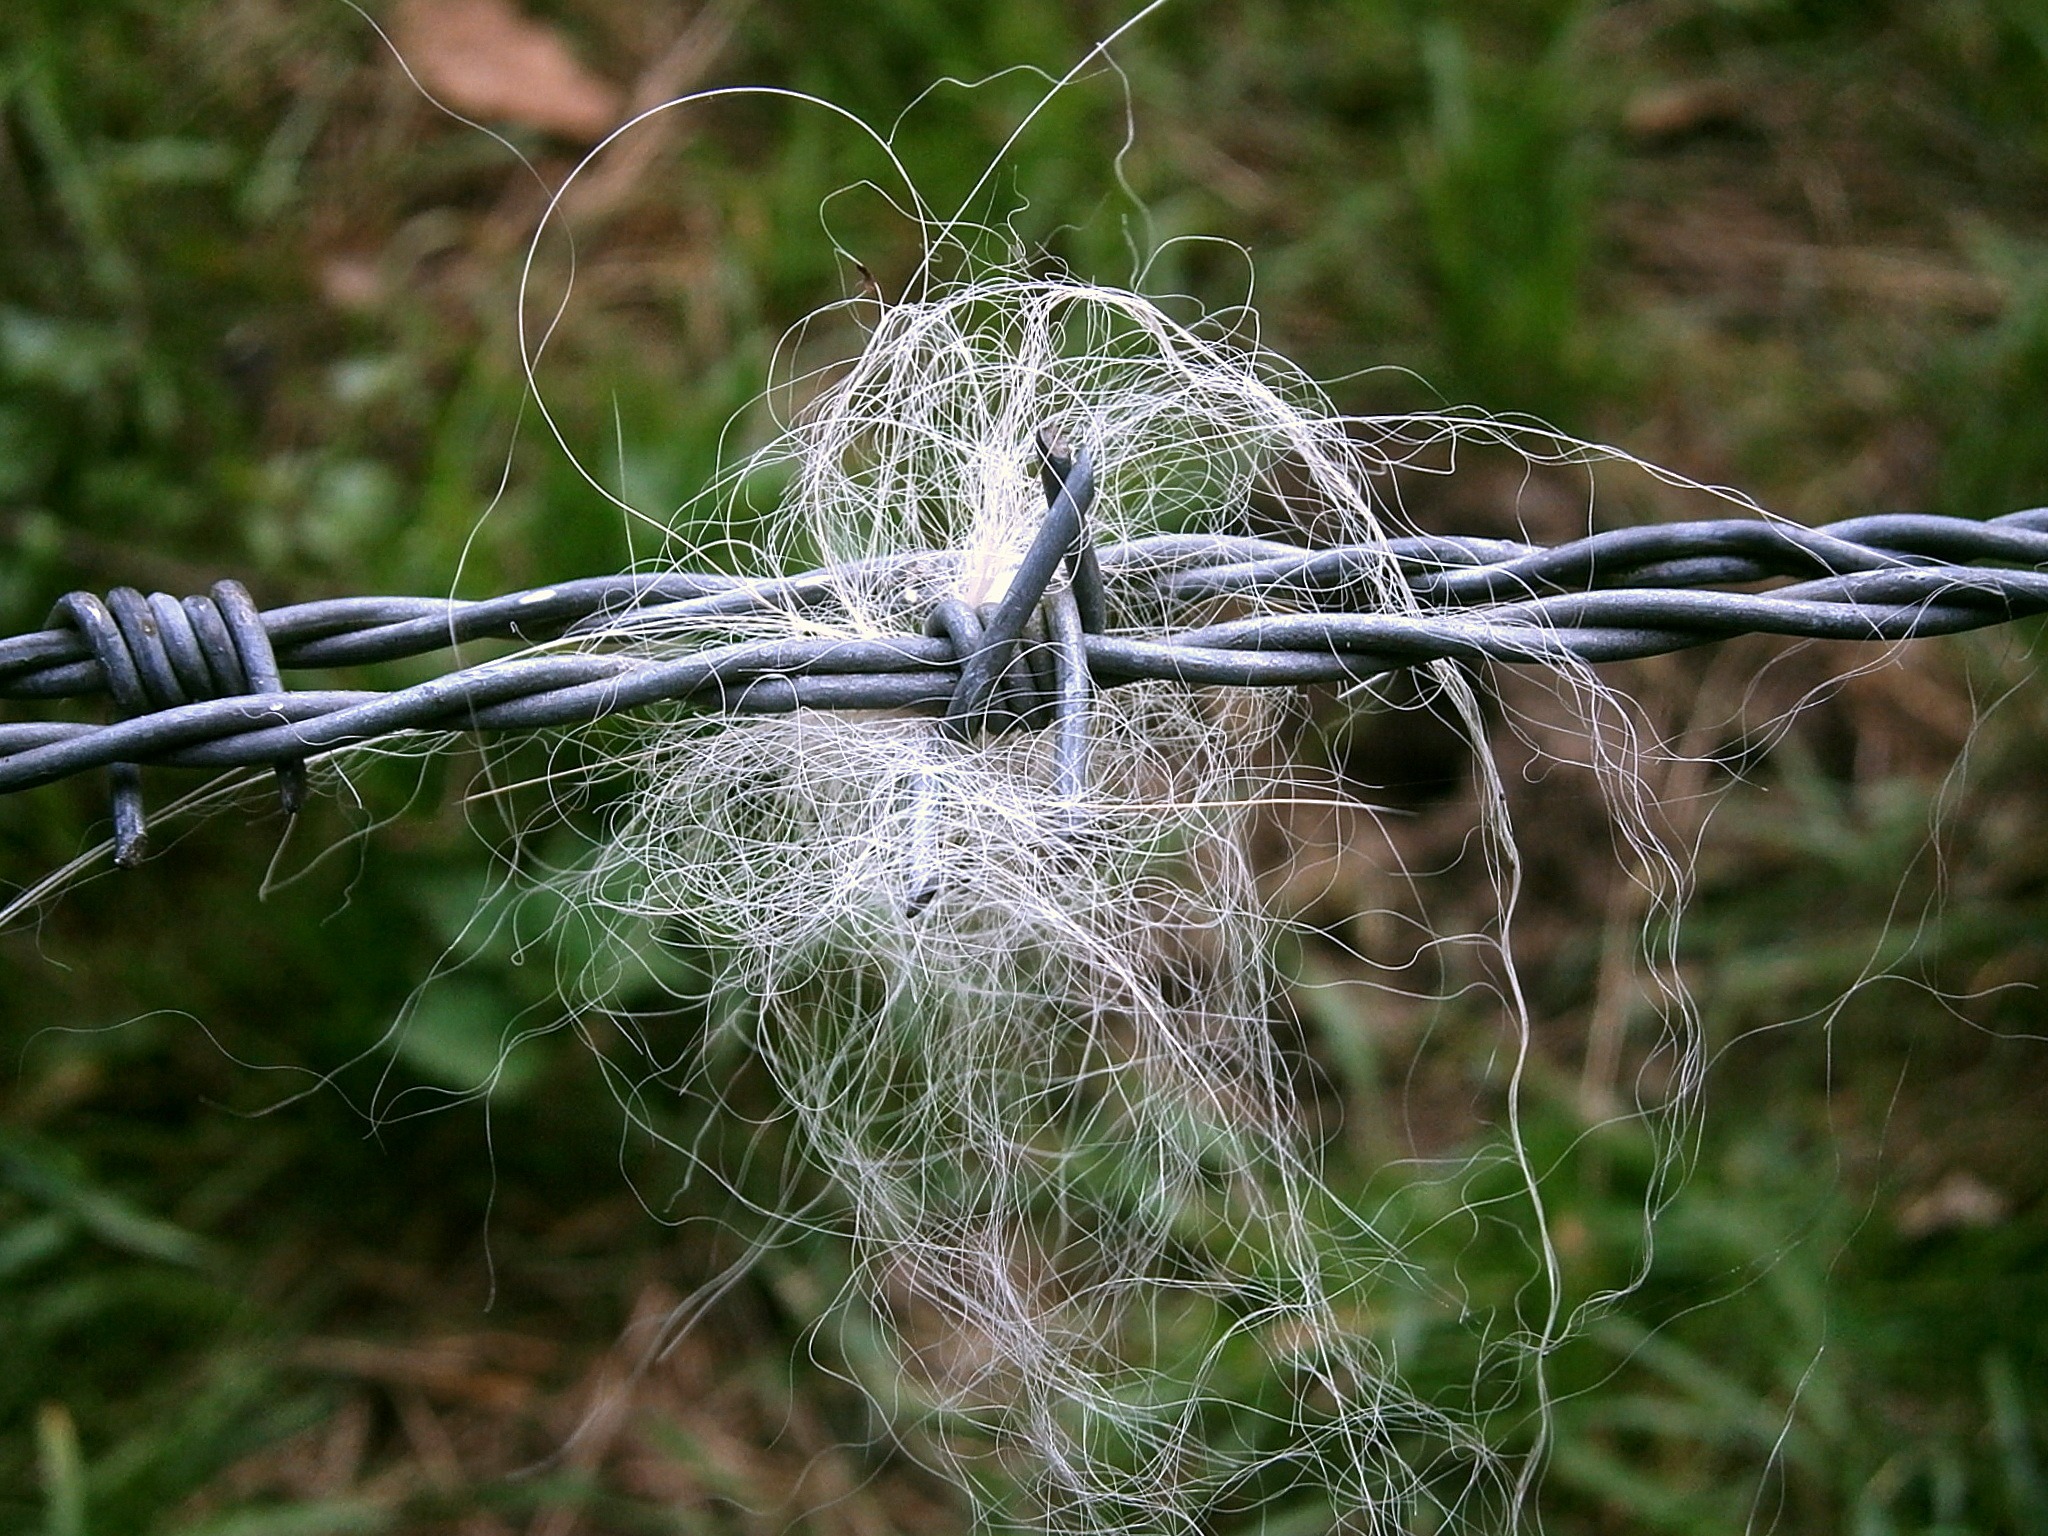
nature, grass, branch, fence, barbed wire, hair, lawn, meadow, prairie, flower, frost, thorn, wire, wildlife, insect, metal, fencing, mane, close, flora, security, fauna, invertebrate, spider web, close up, spider, arachnid, caution, catch, wiring, macro photography, grass family, wire fencing, perd